New York Number Theory Seminar

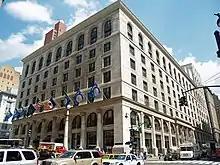
The Graduate Center, where the New York Number Theory seminars take place, is located in the former B. Altman and Company Building at 365 Fifth Avenue.

The New York Number Theory Seminar began in January 1982 and was originally organized by number theorists Harvey Cohn, David and Gregory Chudnovsky, and Melvyn B. Nathanson. Since the retirement of Cohn, Nathanson is the sole organizer. The seminar also organizes an annual Workshop on Combinatorial and Additive Number Theory (CANT) at the Graduate Center, CUNY.